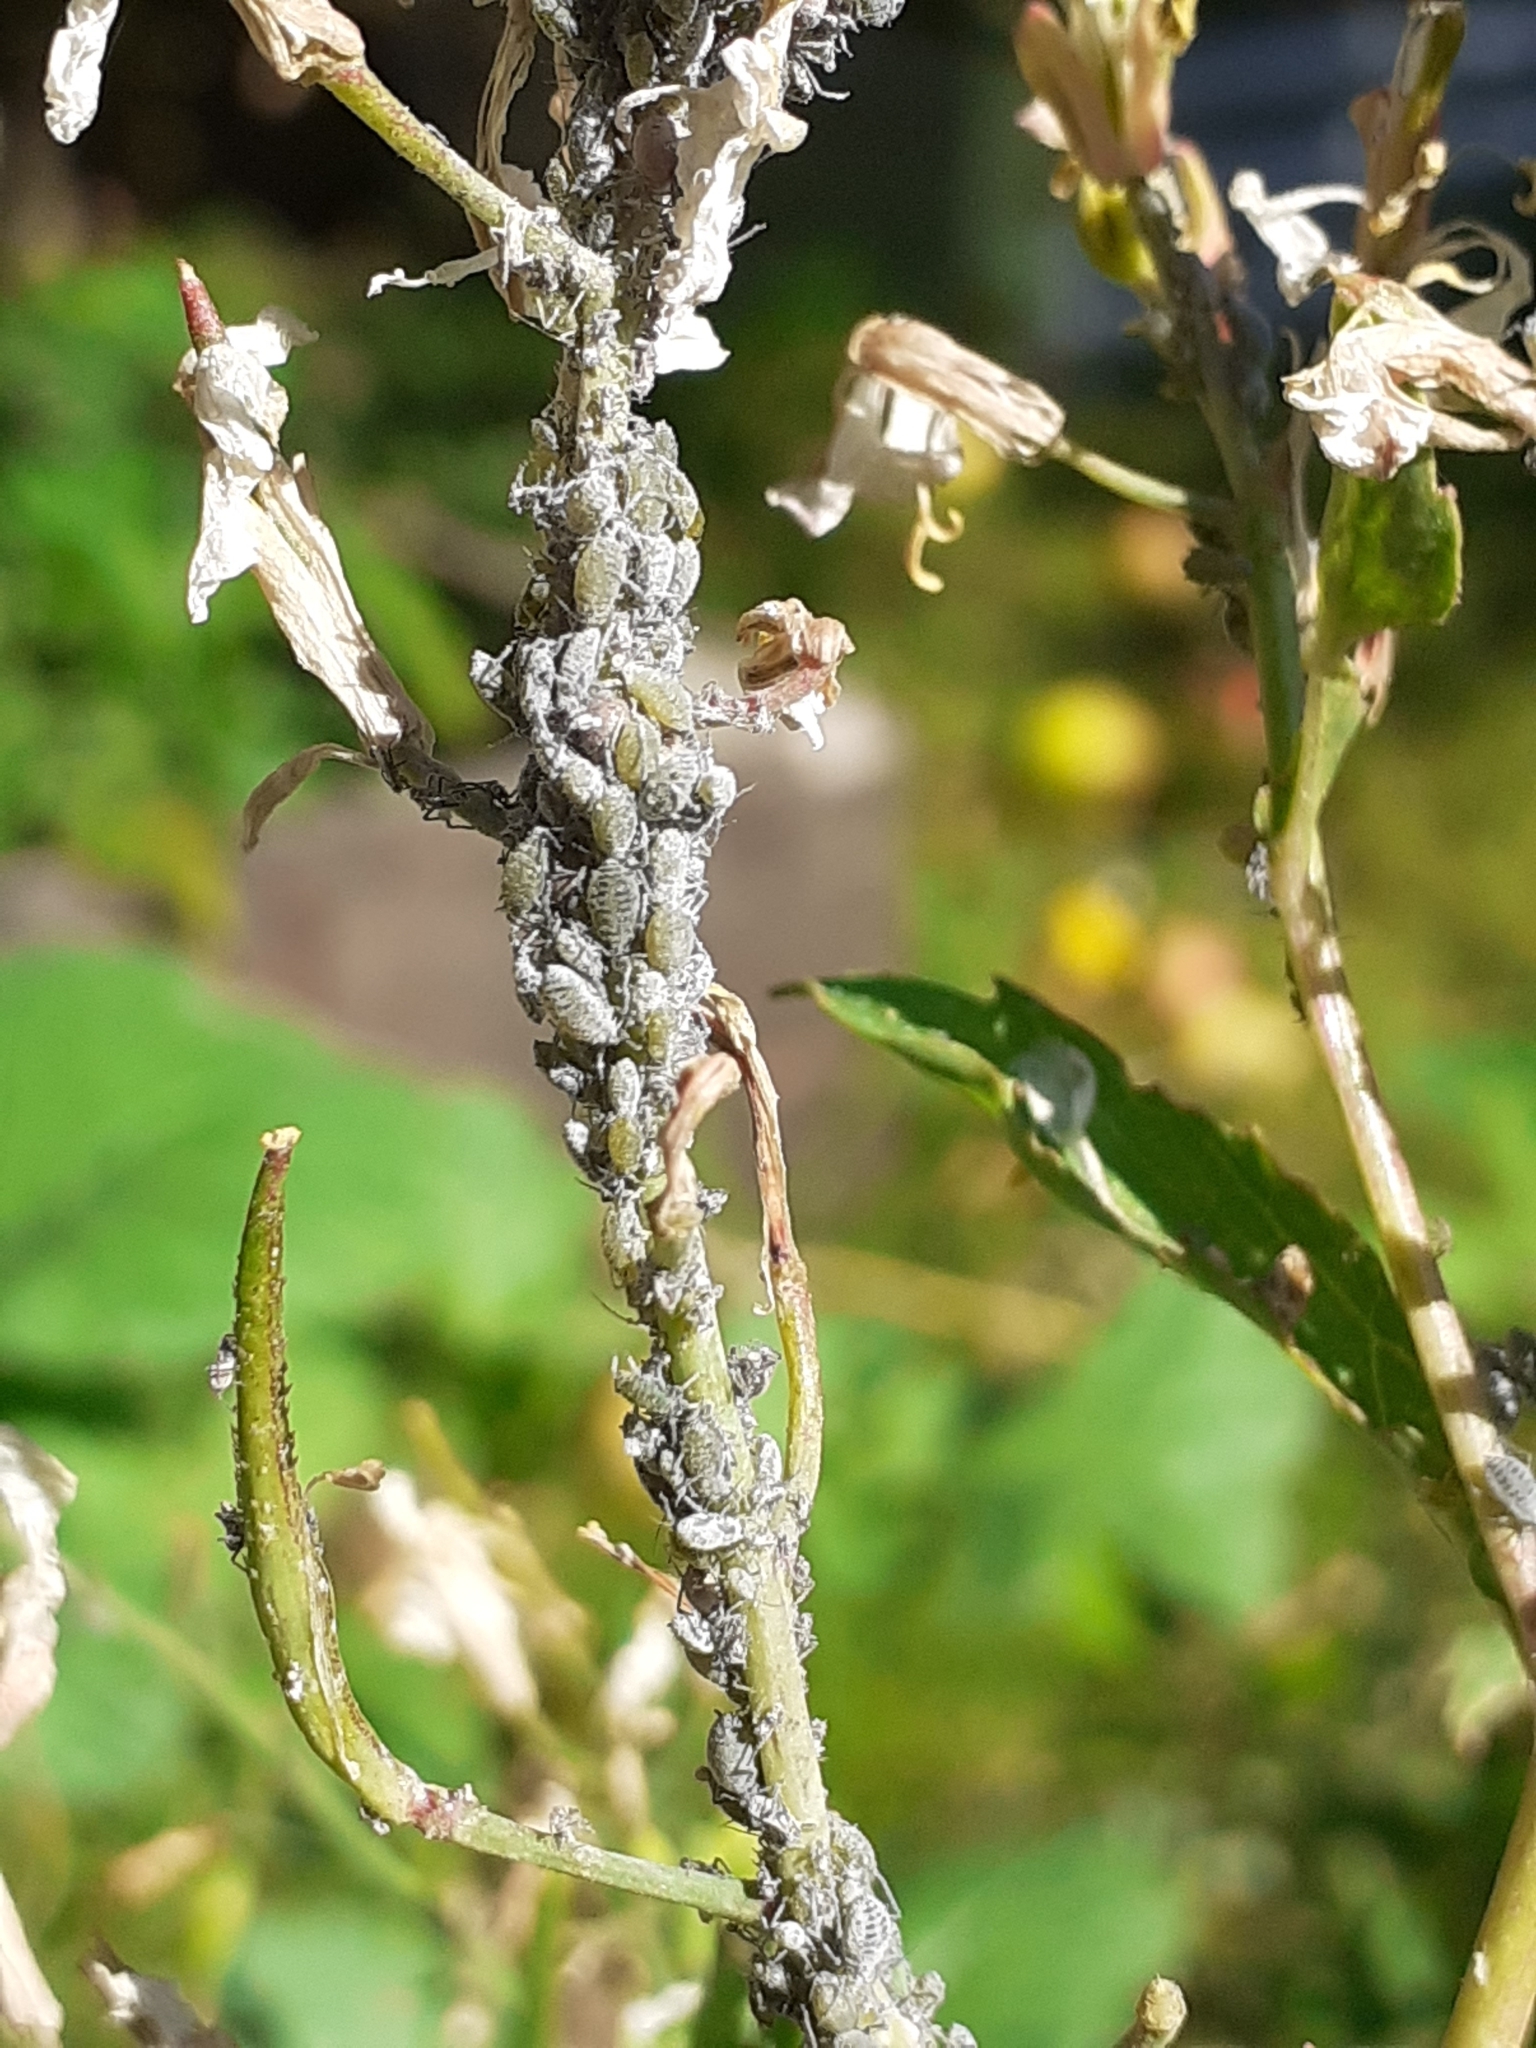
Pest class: cabbage_aphid